Ribblehead Quarry

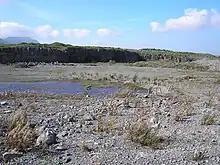
The site of Ribblehead Quarry

Ribblehead Quarry is a former limestone quarry next to railway station in the Yorkshire Dales National Park, North Yorkshire, England. It had a connection to the Settle–Carlisle line, with most of its products being sent out via the railway.